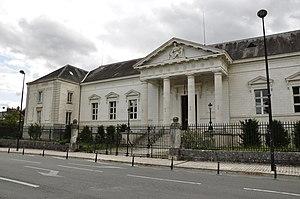
Palais de justice de Blois This building is inscrit au titre des Monuments Historiques. It is indexed in the Base Mérimée, a database of architectural heritage maintained by the French Ministry of Culture,
Le palais de justice de Blois est situé sur la place de la République. Il a été construit en 1843 et est inscrit comme monument historique depuis 1977.
Ce tableau présente la liste de tous les monuments historiques classés ou inscrits dans la ville de Blois, Loir-et-Cher, en France.